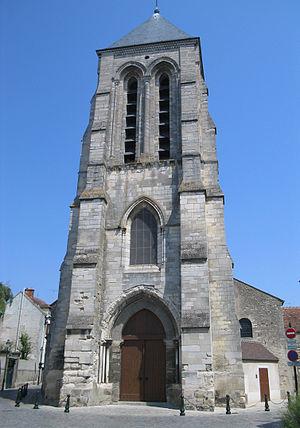
L'abbaye Saint-Spire de Corbeil est une abbaye séculière et collégiale disparue qui était située sur le territoire de l'actuelle commune de Corbeil-Essonnes, en Essonne.
Le secteur pastoral de Corbeil-Saint-Germain est une circonscription administrative de l'église catholique de France, subdivision du diocèse d'Évry-Corbeil-Essonnes.
Le diocèse d'Évry-Corbeil-Essonnes est un diocèse de l'Église catholique romaine française couvrant le département de l'Essonne et une partie des Yvelines, dans la région Île-de-France correspondant à la province ecclésiastique de Paris, sur une superficie de 1 823 km² et 1 197 258 habitants en 2006. Le siège épiscopal constitué le 9 octobre 1966 à Corbeil-Essonnes est aujourd'hui localisé à Évry-Courcouronnes.
La cathédrale Saint-Spire est une collégiale élevée au rang de cathédrale diocésaine en 1966, consacrée au premier évêque de Bayeux saint Exupère, située dans la commune française de Corbeil-Essonnes et le département de l'Essonne.